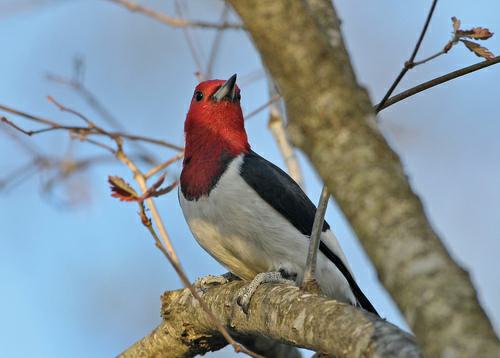
A photo of a red headed woodpecker